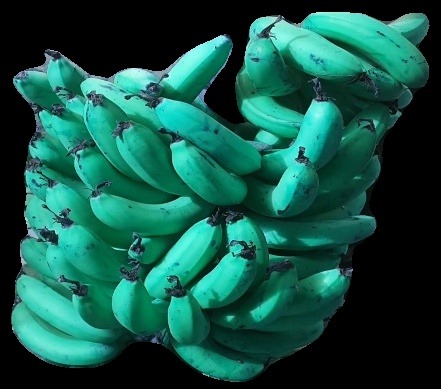
Variety: pachbale
Grade: grade3